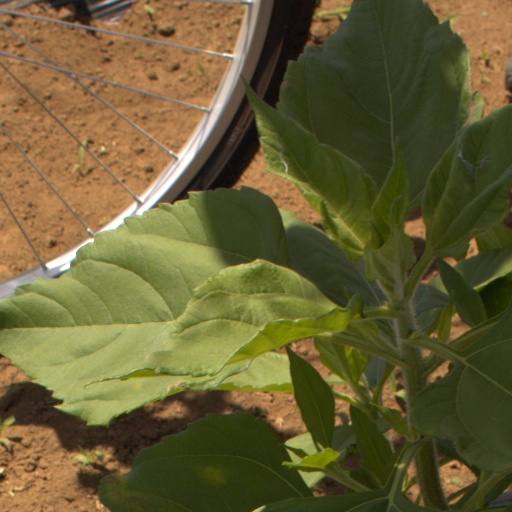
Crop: Jerusalem artichoke